AVM Productions

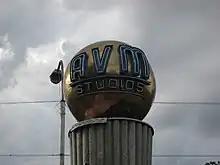
Globe at the AVM Studios in Chennai

The dawn of the talkie era (1931) inspired Meiyappan to start Saraswathi Sound Productions and he launched his maiden film venture, Alli Arjuna a Hindu mythology based film. The film was shot in Calcutta and proved a total flop as the one that followed named Ratnavali. At this point, an aspiring amateur actor and college graduate A. T. Krishnaswamy joined the unit as assistant director who was associated with Meiyappan for nearly a decade and wrote and directed the early AVM productions.